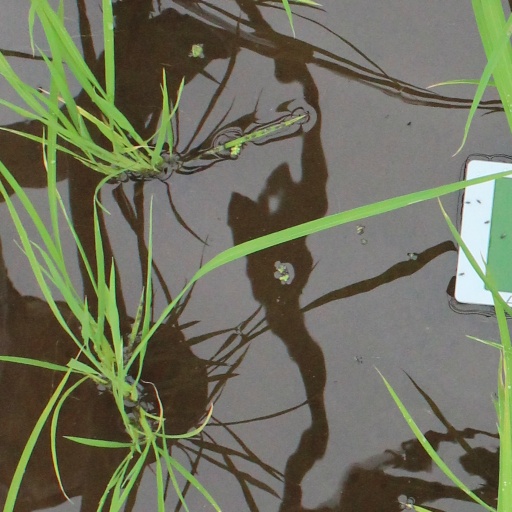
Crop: rice